Thayin Madiyil

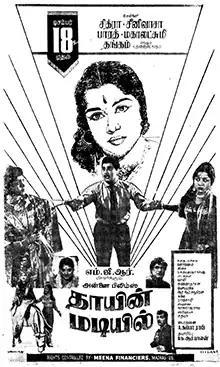
Theatrical release poster

Thayin Madiyil is a 1964 Indian Tamil-language film directed by Adurthi Subba Rao, starring M. G. Ramachandran and B. Saroja Devi. It was released on 18 December 1964.